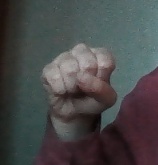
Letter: saad